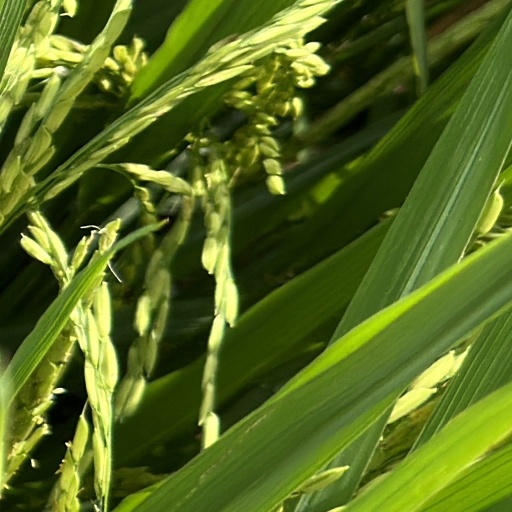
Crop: rice